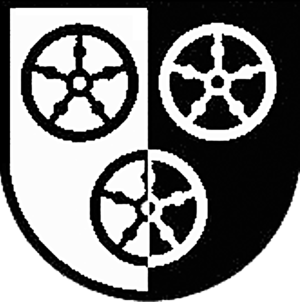
Poppenhausen (Wasserkuppe) est une municipalité allemande située dans le land de la Hesse et l'arrondissement de Fulda.